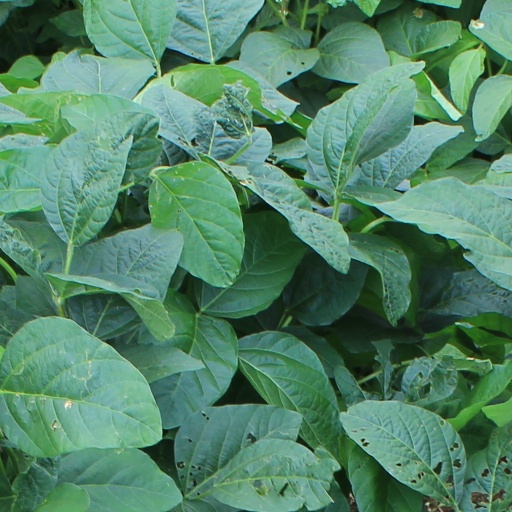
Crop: soybean